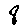
Label: 8